Wildlife

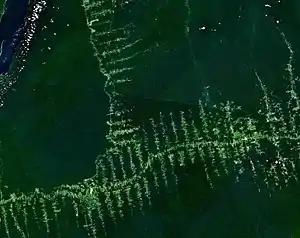
Amazon Rainforest deforestation

The habitat of any given species is considered its preferred area or territory. Many processes associated with human habitation of an area cause loss of this area and decrease the carrying capacity of the land for that species. In many cases these changes in land use cause a patchy break-up of the wild landscape. Agricultural land frequently displays this type of extremely fragmented, or relictual habitat. Farms sprawl across the landscape with patches of uncleared woodland or forest dotted in-between occasional paddocks.